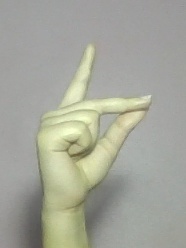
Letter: ta